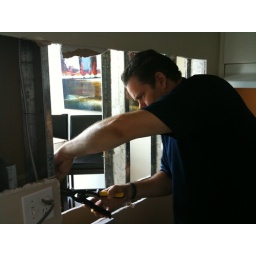
Cutting out the ghetto wall in the kitchen